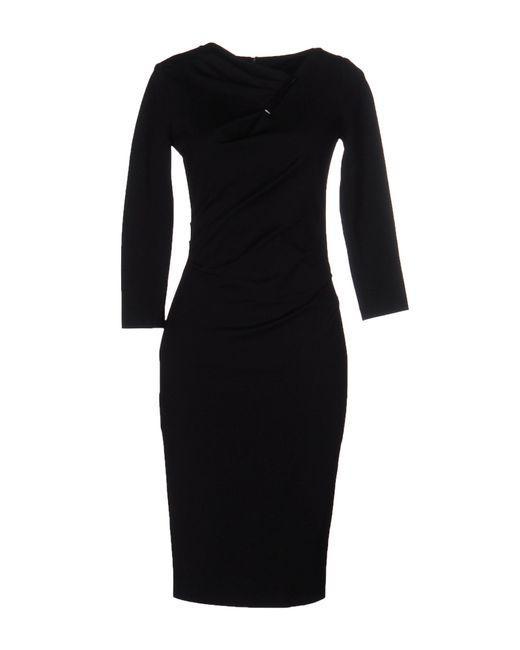
Schwarzes Baumwollkleid mit Rundhalsausschnitt und vollen Ärmeln